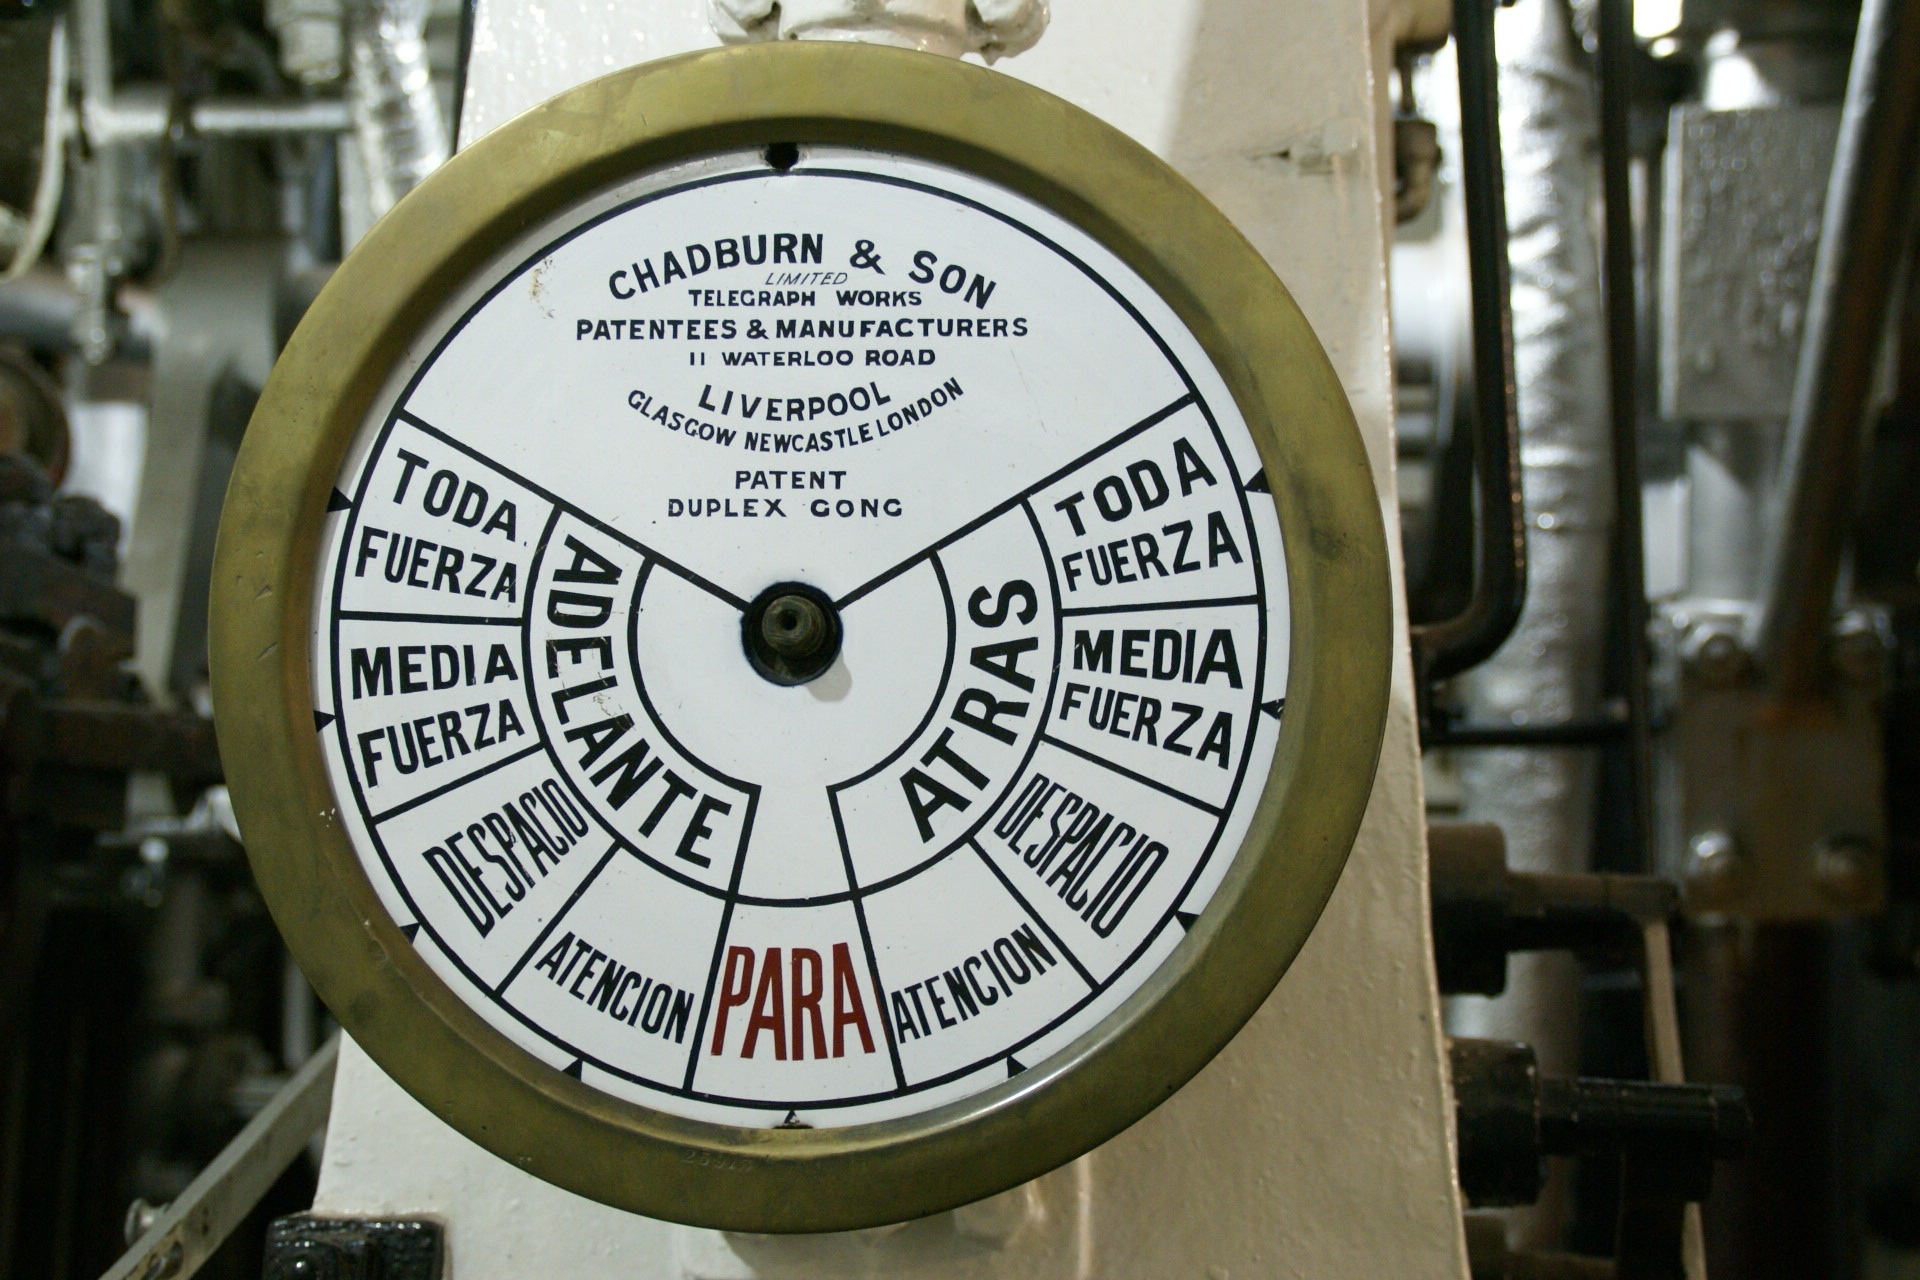
technology, clock, ship, steel, transportation, museum, equipment, gear, metal, industrial, machine, machinery, manufacturing, marine, motor, control, system, mechanic, buenos aires, engine room, man made object